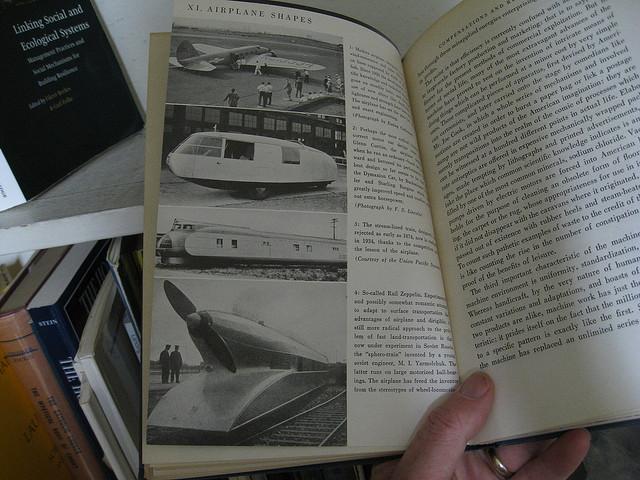
Open book with images of various airplane models and shapes